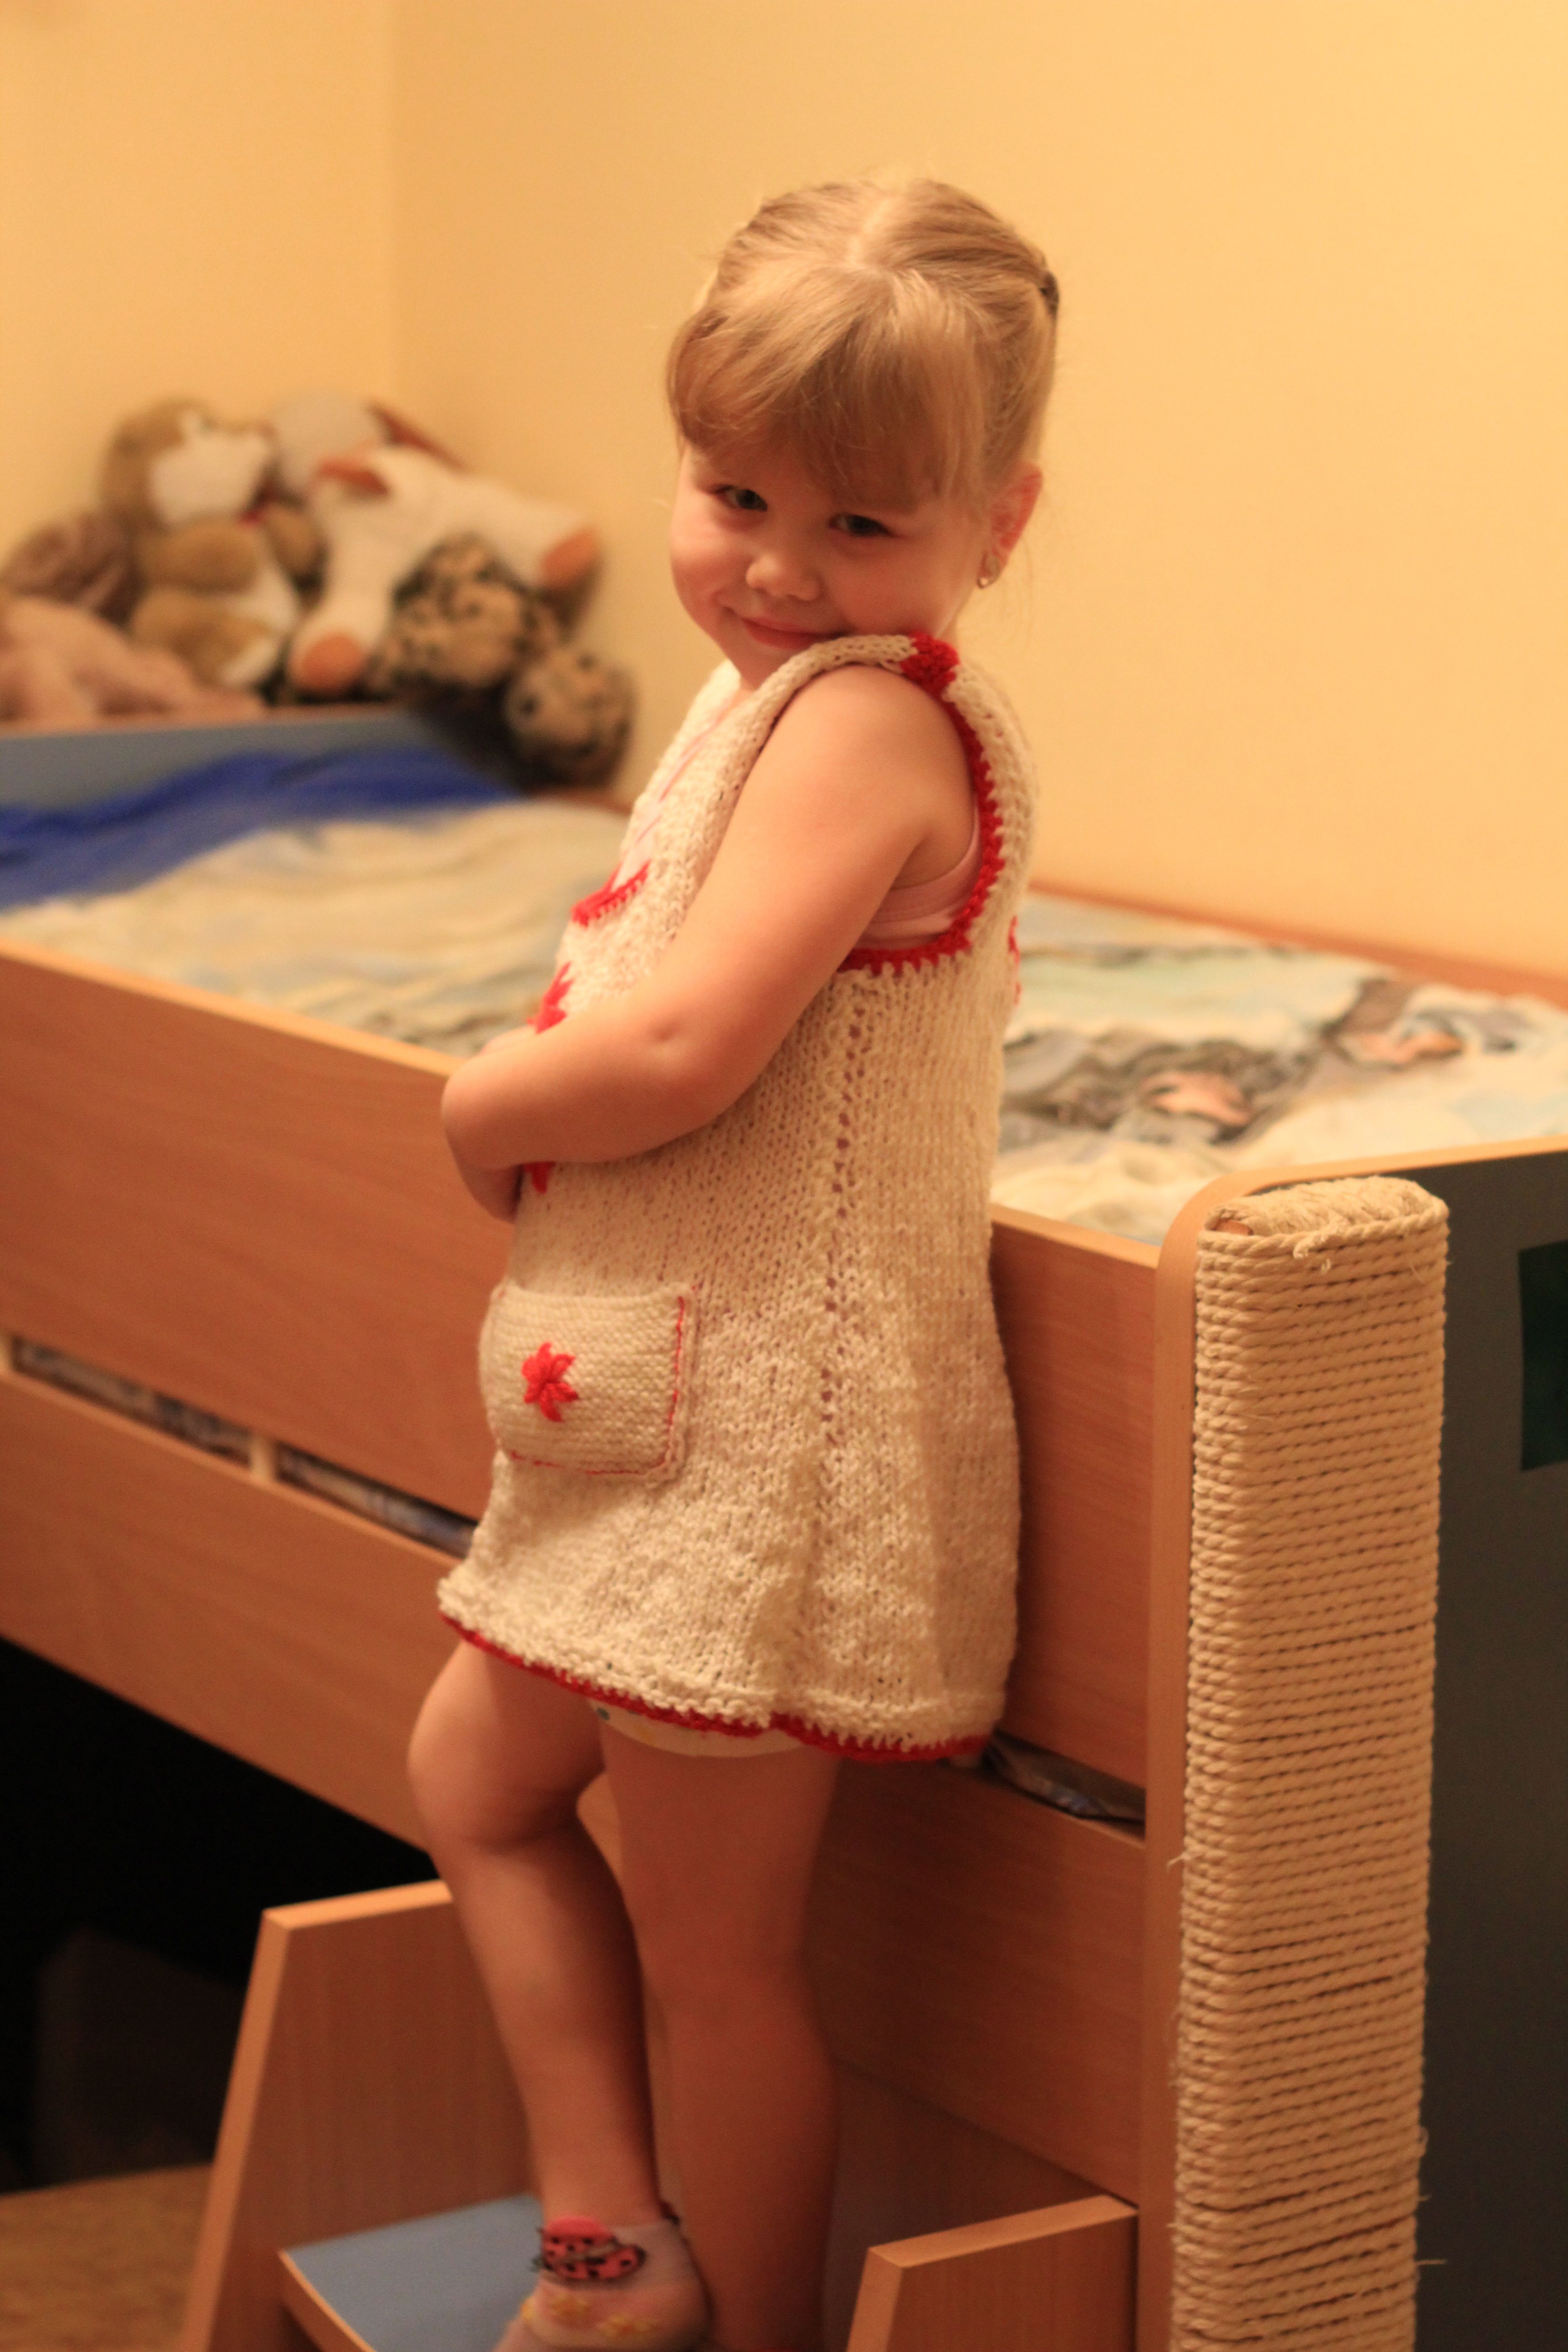
hand, person, girl, hair, leg, model, sitting, child, fashion, clothing, hairstyle, kids, children, dress, bed, toddler, skin, beauty, blond, the little girl, baby photo, human positions